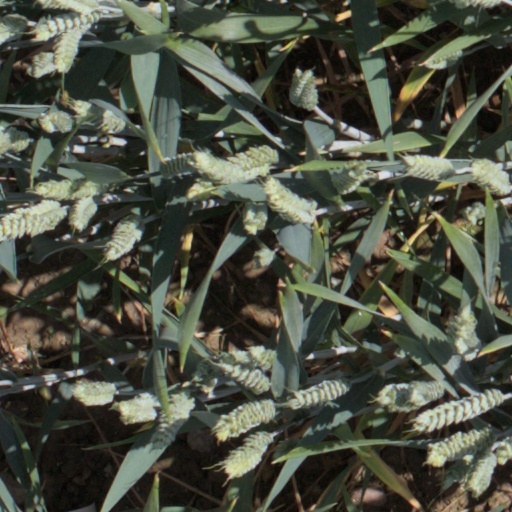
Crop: wheat